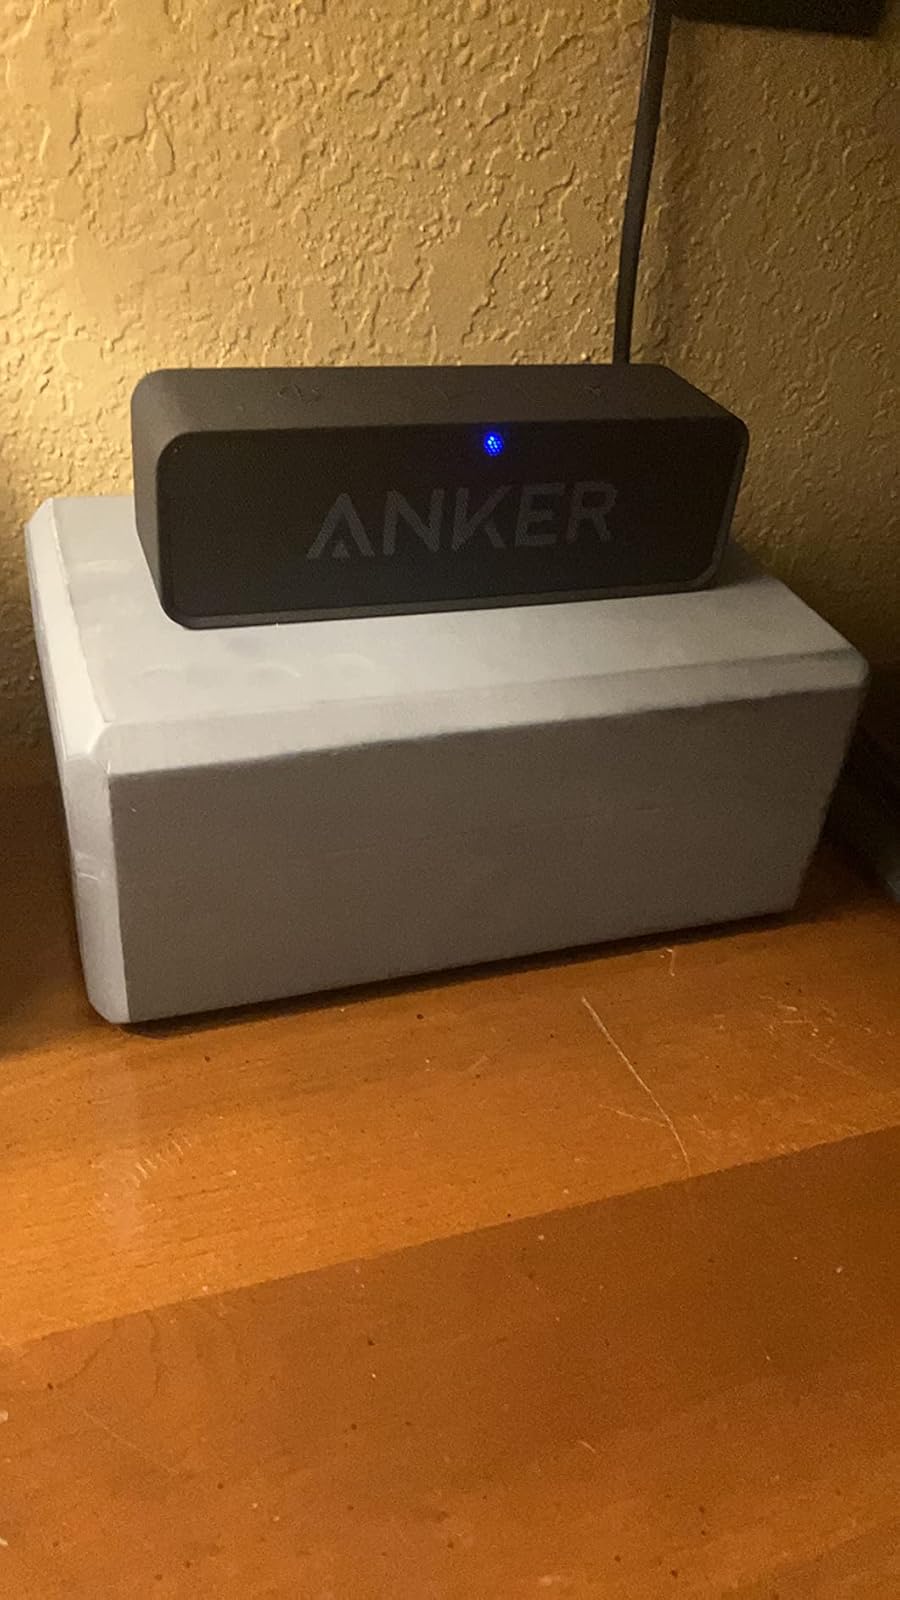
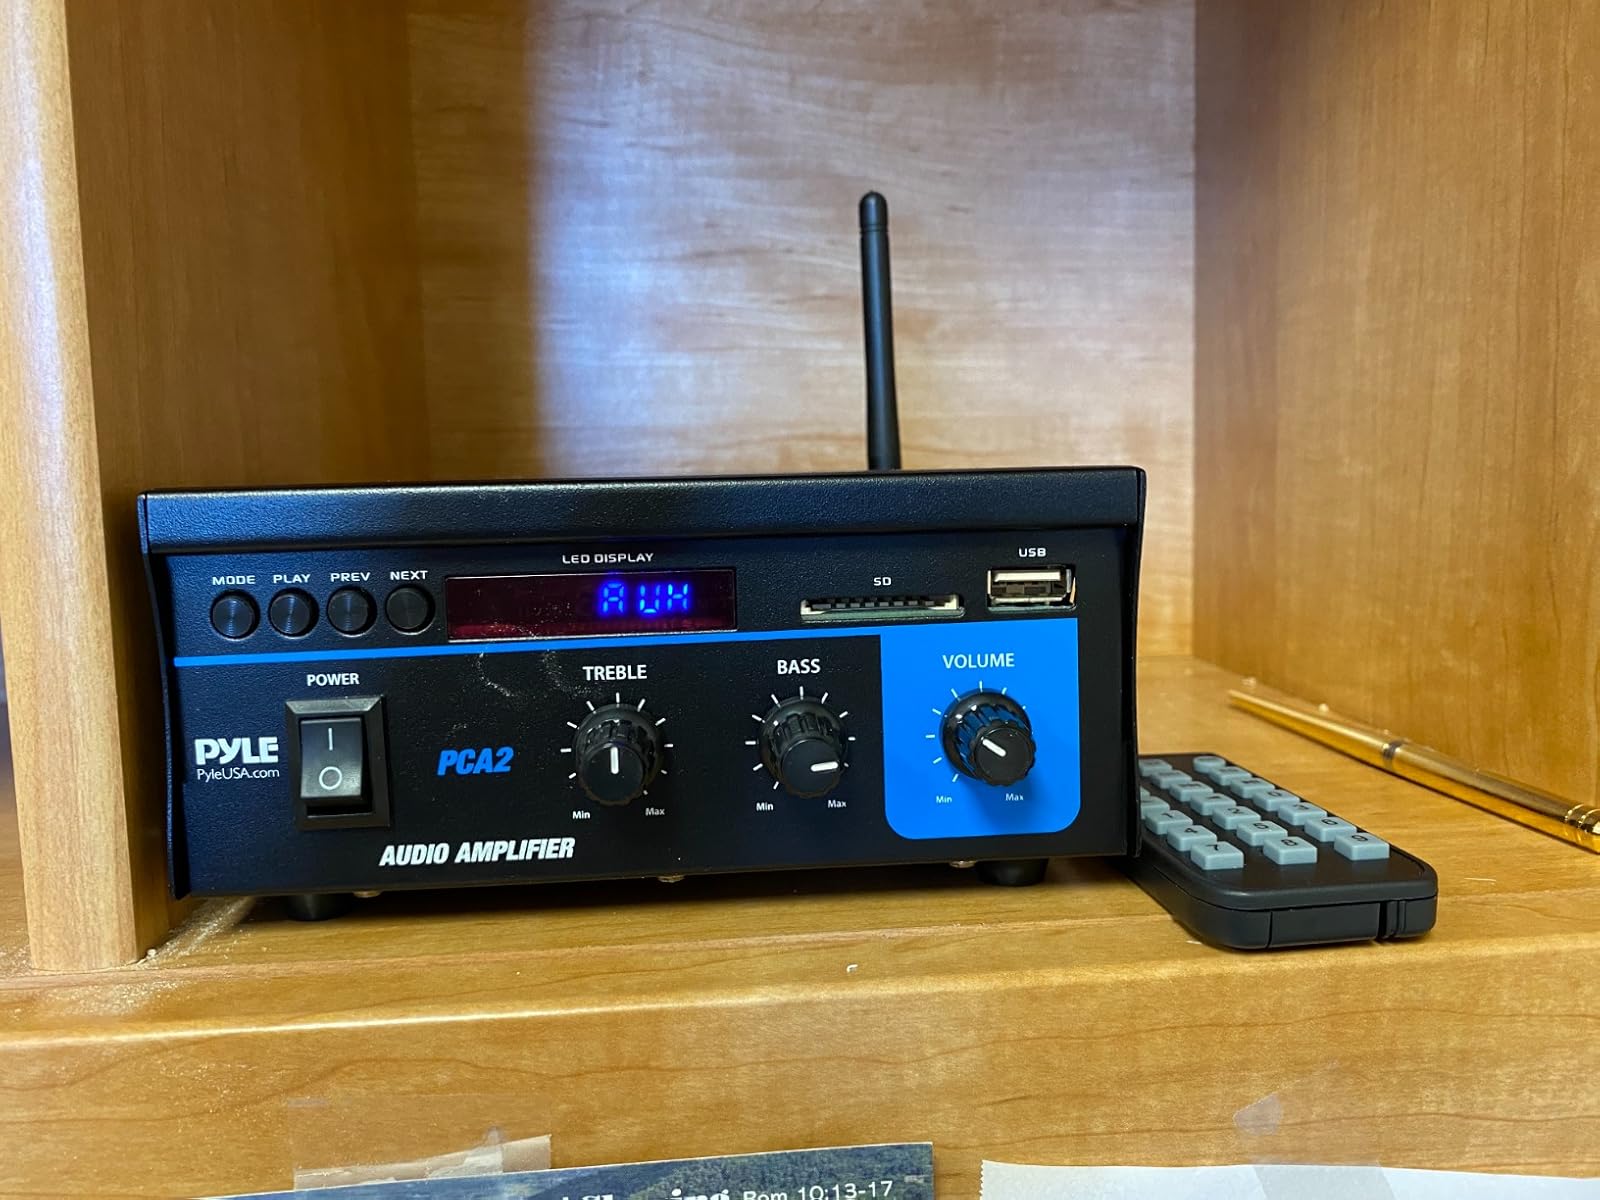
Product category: speaker
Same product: no